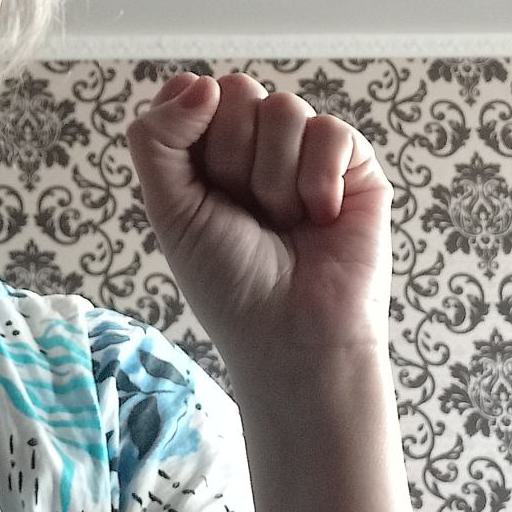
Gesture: fist